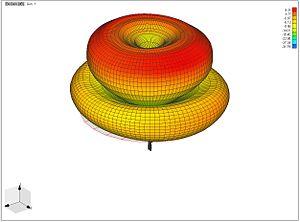
En communication radio, une antenne omnidirectionnelle est une classe d'antenne émettant une puissance radio égale dans toutes les directions perpendiculaires à un axe, d'une puissance variant selon l'angle par rapport à l'axe, diminuant à zéro sur l'axe. Lorsqu'on le représente en trois dimensions, on décrit souvent ce diagramme de rayonnement comme un beignet. À noter la différence avec une antenne isotrope, qui émet une puissance égale dans toutes les directions, ayant un diagramme de rayonnement sphérique. Les antennes omnidirectionnelles orientées verticalement sont largement utilisées dans les antennes non directionnelles à la surface terrestre, car elles rayonnent de manière égale dans toutes les directions horizontales, tandis que la puissance rayonnée diminue avec l'angle d'élévation, de sorte que peu d'énergie radio est gaspillée en étant dirigée vers le ciel ou la terre.